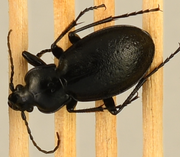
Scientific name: Carabus taedatus
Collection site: Niwot Ridge Mountain Research Station Site (NIWO), plot NIWO_008